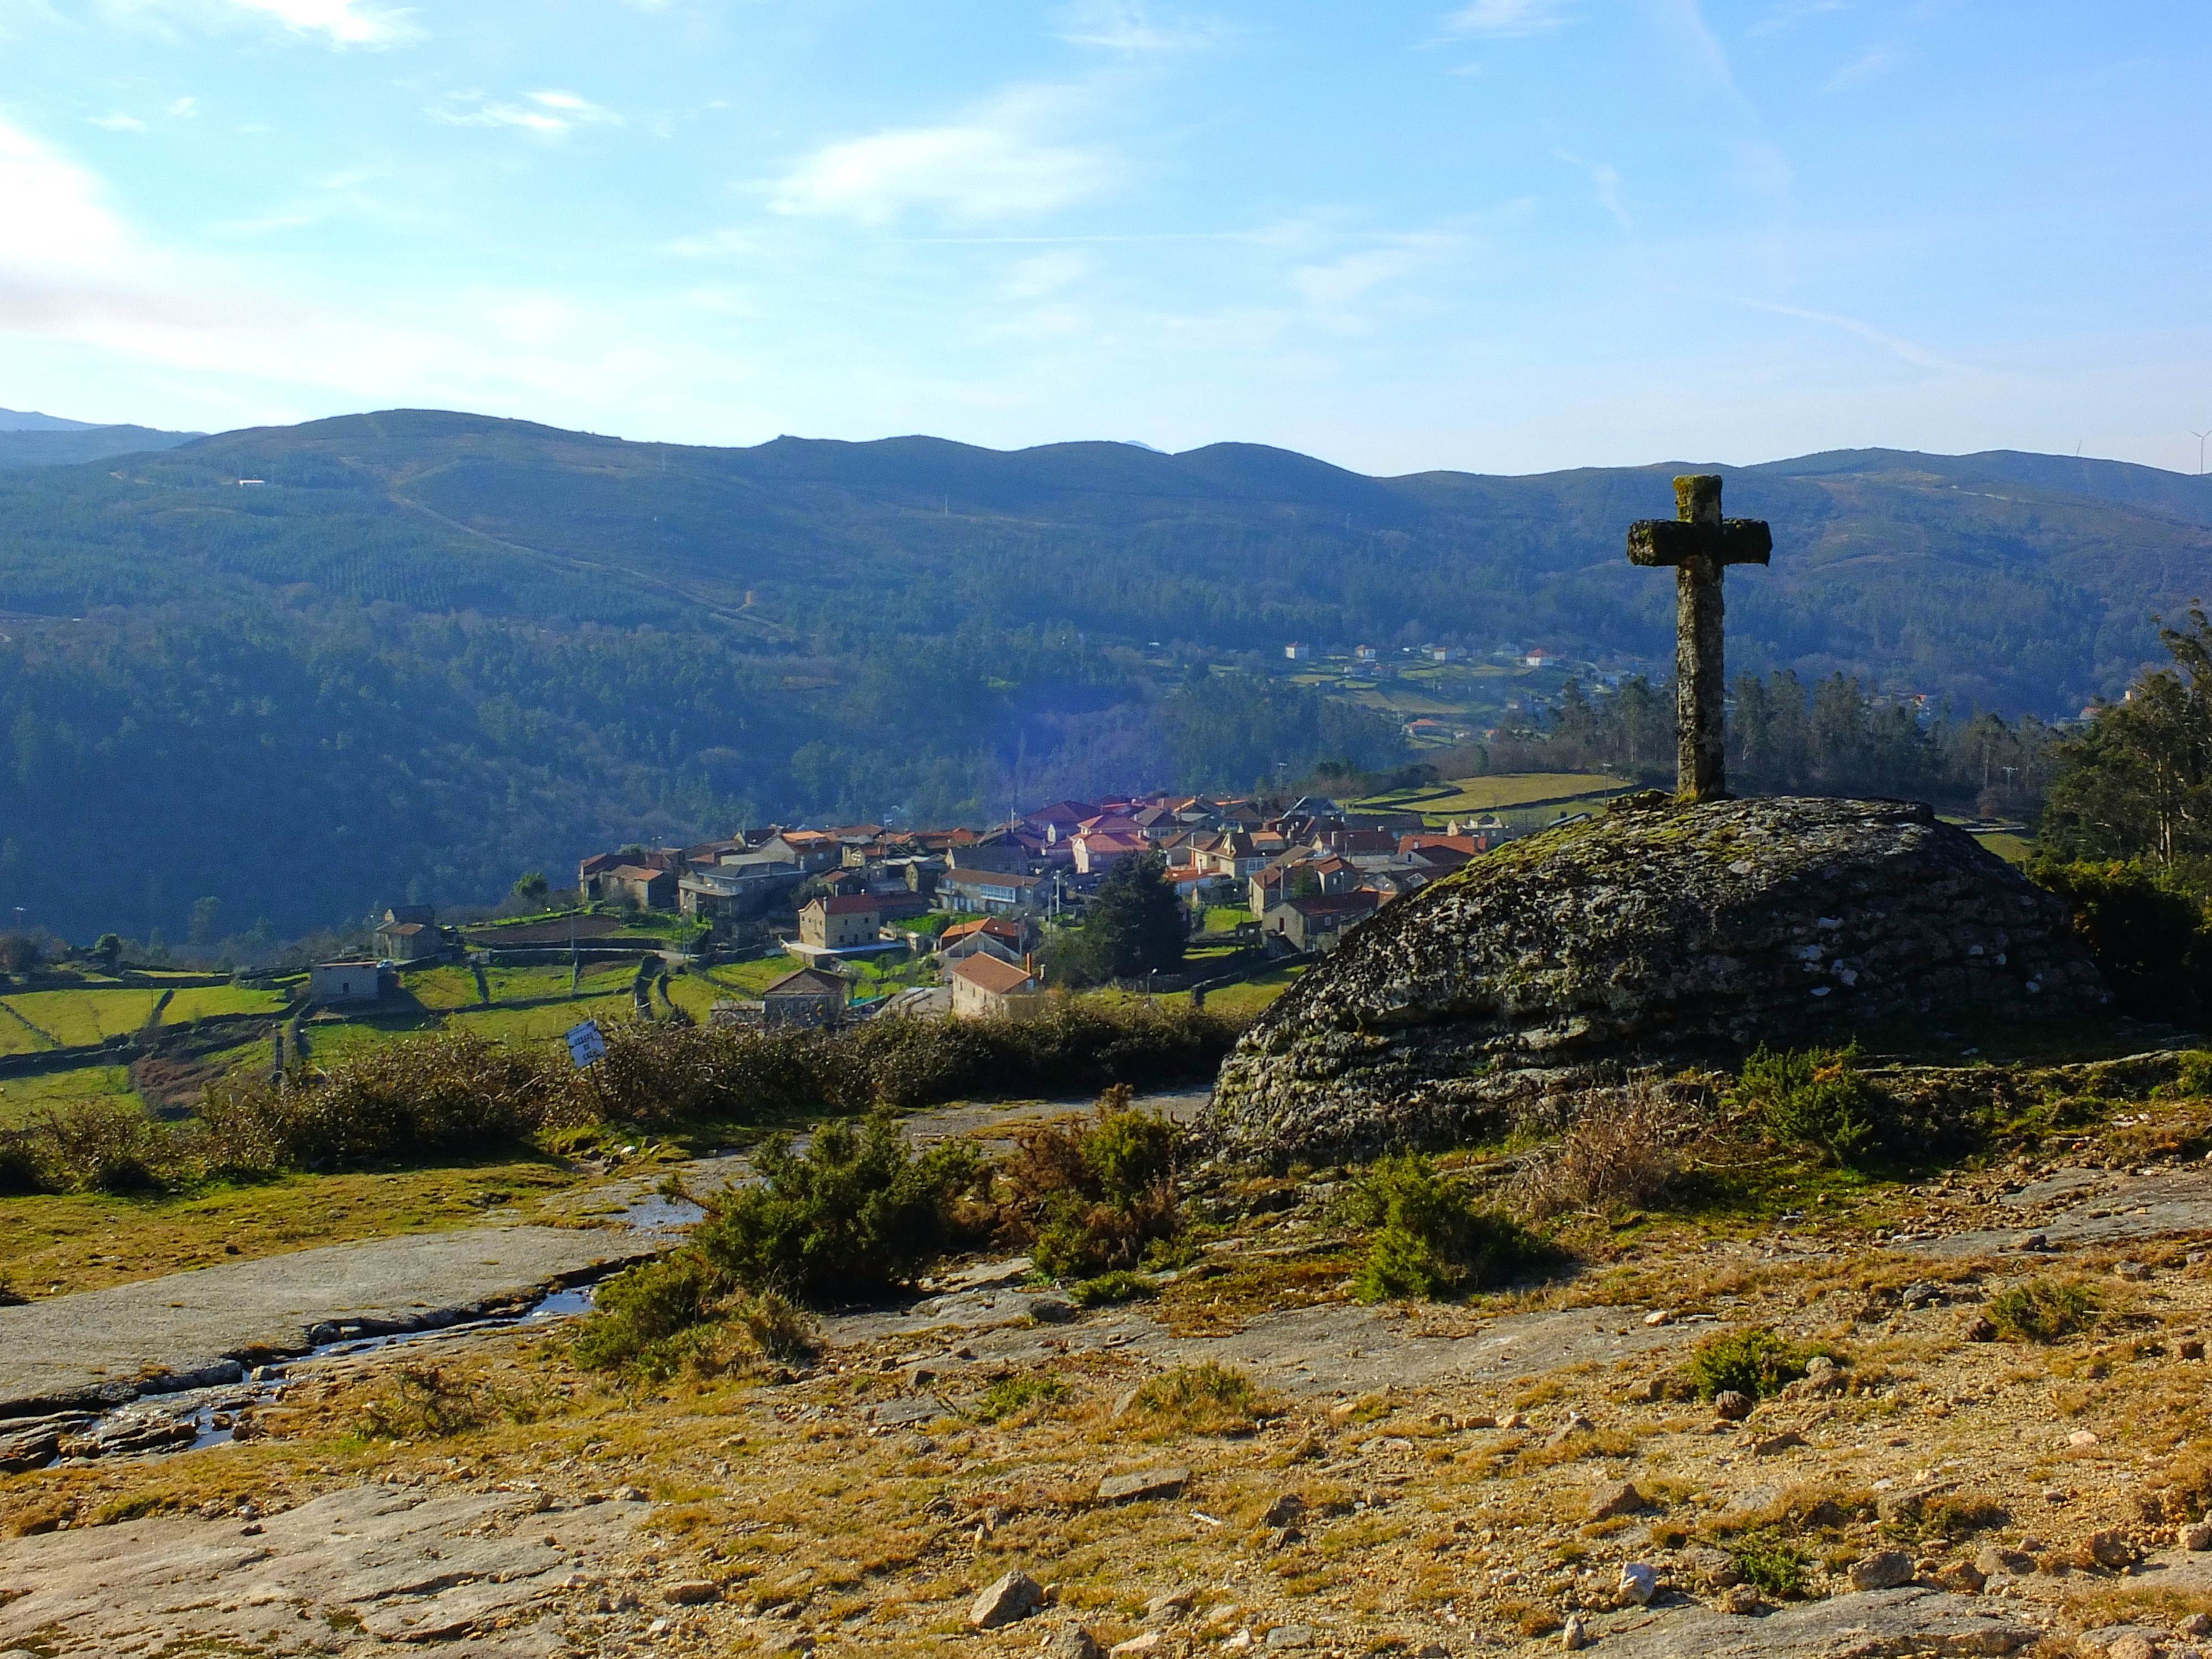
landscape, sea, coast, rock, wilderness, walking, mountain, hill, valley, mountain range, cliff, highland, ridge, spain, geology, plateau, galicia, pontevedra, paisajes, fell, loch, espana, ggl1, gaby1, alama, fujifilmxs1, covelo, rural area, landform, geographical feature, mountainous landforms